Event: Nepal Earthquake
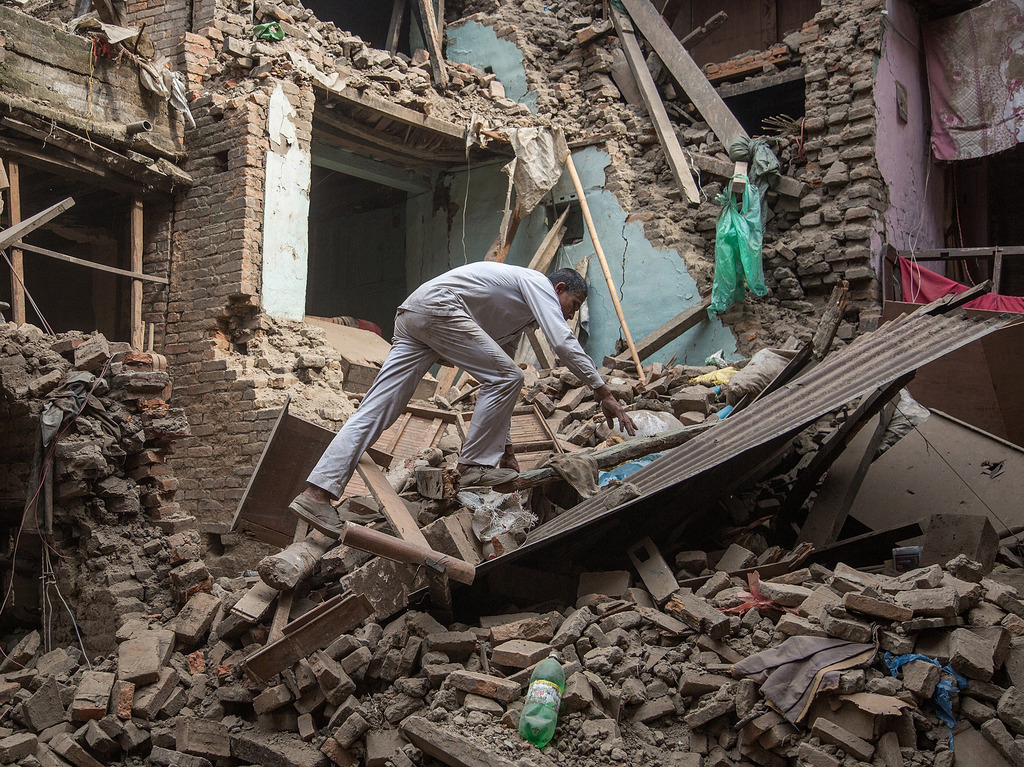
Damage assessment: damage